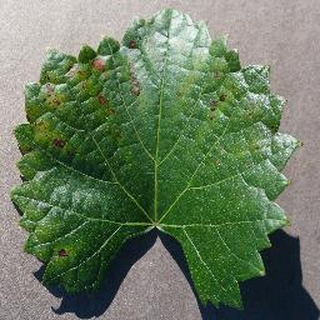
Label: grape_esca_black_measles